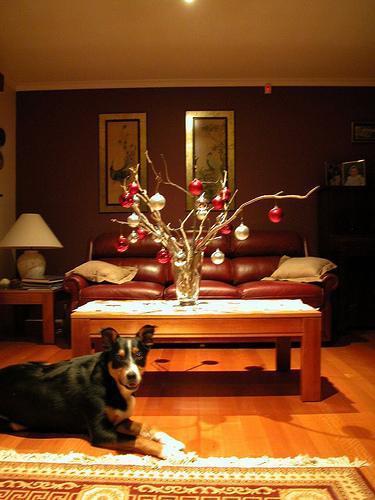
kelpie